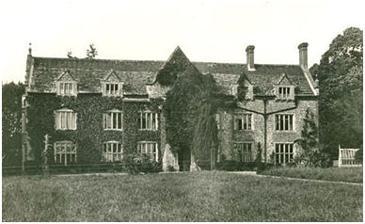
Building: Ecclesden Manor
Country: United Kingdom
Year built: 1634
Ecclesden Manor, 1910 Ecclesden Manor is a Grade II* listed country house in Angmering , West Sussex , England. It was built for John Forster in 1634. History Ecclesden Manor was first recorded in 1324. It was a brick-and- flint medieval building, which originally had a solar parlour and large hall . It was rebuilt in the 15th century. John Palmer (d.1563) was an early lord of the manor, having 200 acres and Ecclesden Windmill as part of the estate. A Dutch gable was added between 1620 and 1700. R.W. Davis says that, "There is a tradition that John Foster rebuilt the house in 1634, but the basis for this is dubious". John Baker acquired the land and farm after Palmer died, then in 1593 he bought the house; he probably kept and remodelled the original house. John Baker married Eden Truelove, who died aged 23 in 1598. Her memorial brass is in the floor of Angmering Church. The Baker family owned Ecclesden Manor for around three generations. James Clark bought the house in 1700, and John Edsaw was living in it when he died in 1781. Thereafter, the house had various owners and tenants, as opposed to dynastic landowners. However, Historic England says that the house was built by John Forster in 1634. Ecclesden Windmill Ecclesden Mill, c.1870 Ecclesden originally had a watermill, then the windmill is mentioned in documents from 1832. According to R.W. Davis, Baker probably bought it in 1582. The present mill was constructed in the 19th century, and was working until 1859. It has since lost its sails - around 1870 - and has been converted into a house. It is not listed. References